Melody (Spanish singer)

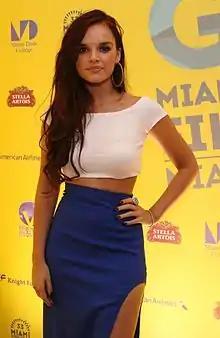
Melody at the 2016 Miami Film Festival

On 29 May 2015, Melody released a ballad titled "In My Mind" as a digital single, It was the main theme of the 2015 Spanish film "It's Now or Never", in which Melody also starred, making her acting debut in film.